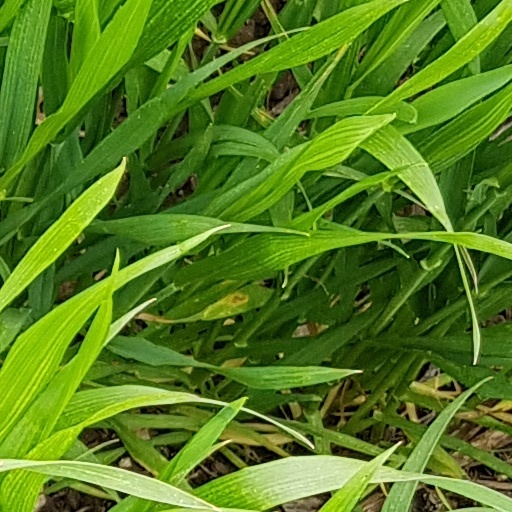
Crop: wheat